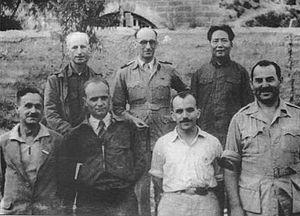
Israel Epstein est un journaliste et écrivain d’origine polonaise naturalisé chinois. Il fut l’un des rares citoyens chinois nés à l’étranger et d'origine non chinoise à devenir membre du Parti communiste chinois.